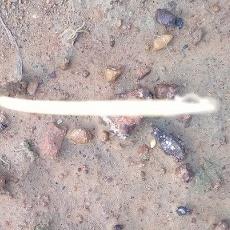
Crop: Onion
Condition: fusarium-d